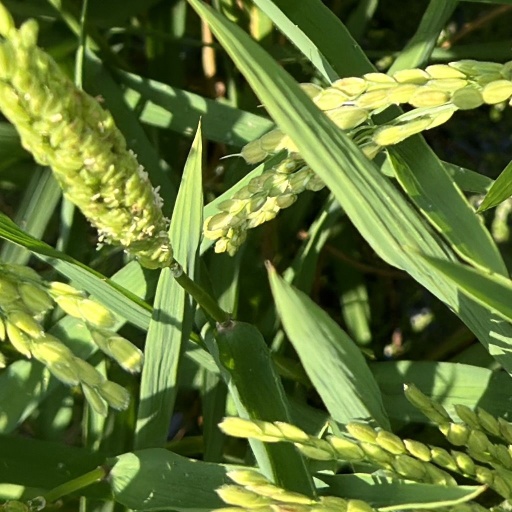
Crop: rice